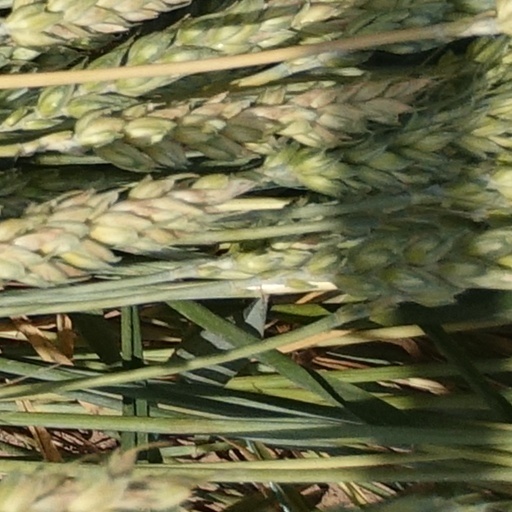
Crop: wheat